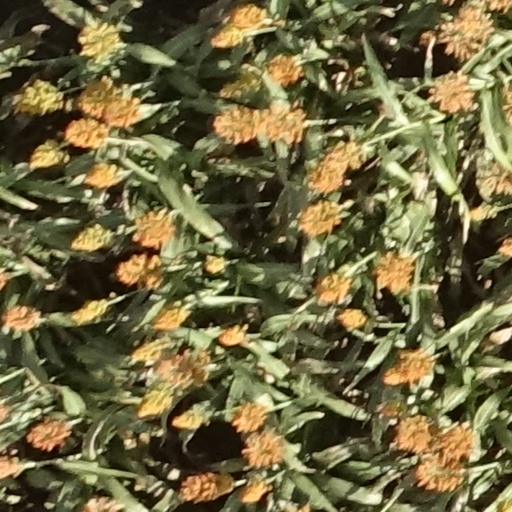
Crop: sorghum